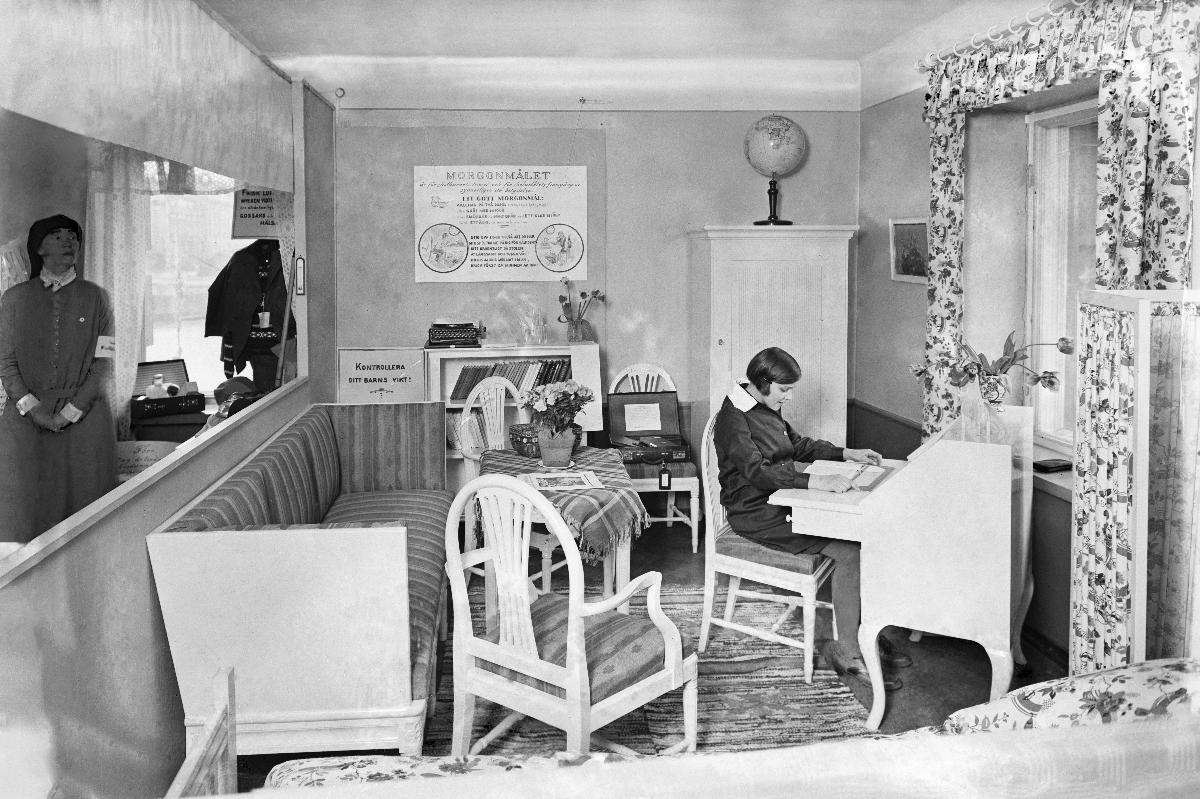
Koulutytön huone
En skolflickas rum; School girl's room
sisällön kuvaus: Folkhälsanin koulutytön huone, Helsinki 21.3.1930. content description: A schoolgirl's room of Folkhälsan, Helsinki 21.3.1930. innehållsbeskrivning: Folkhälsans skolflicksrum, Helsingfors 21.3.1930.
Kuvaaja: Sundström, Hugo, kuvaaja
Vuosi: 1930
Paikka: Suomi, Uusimaa, Helsinki
Aiheet: tytöt; koululaiset; koti; huoneet; sisustus; huonekalut; Folkhälsan; HBL; girls; pupils; home; rooms; interior decoration; school children; living; furniture; flickor; skolelever; hem (boende); rum; inredning (verksamhet); hem; inredning; möbler